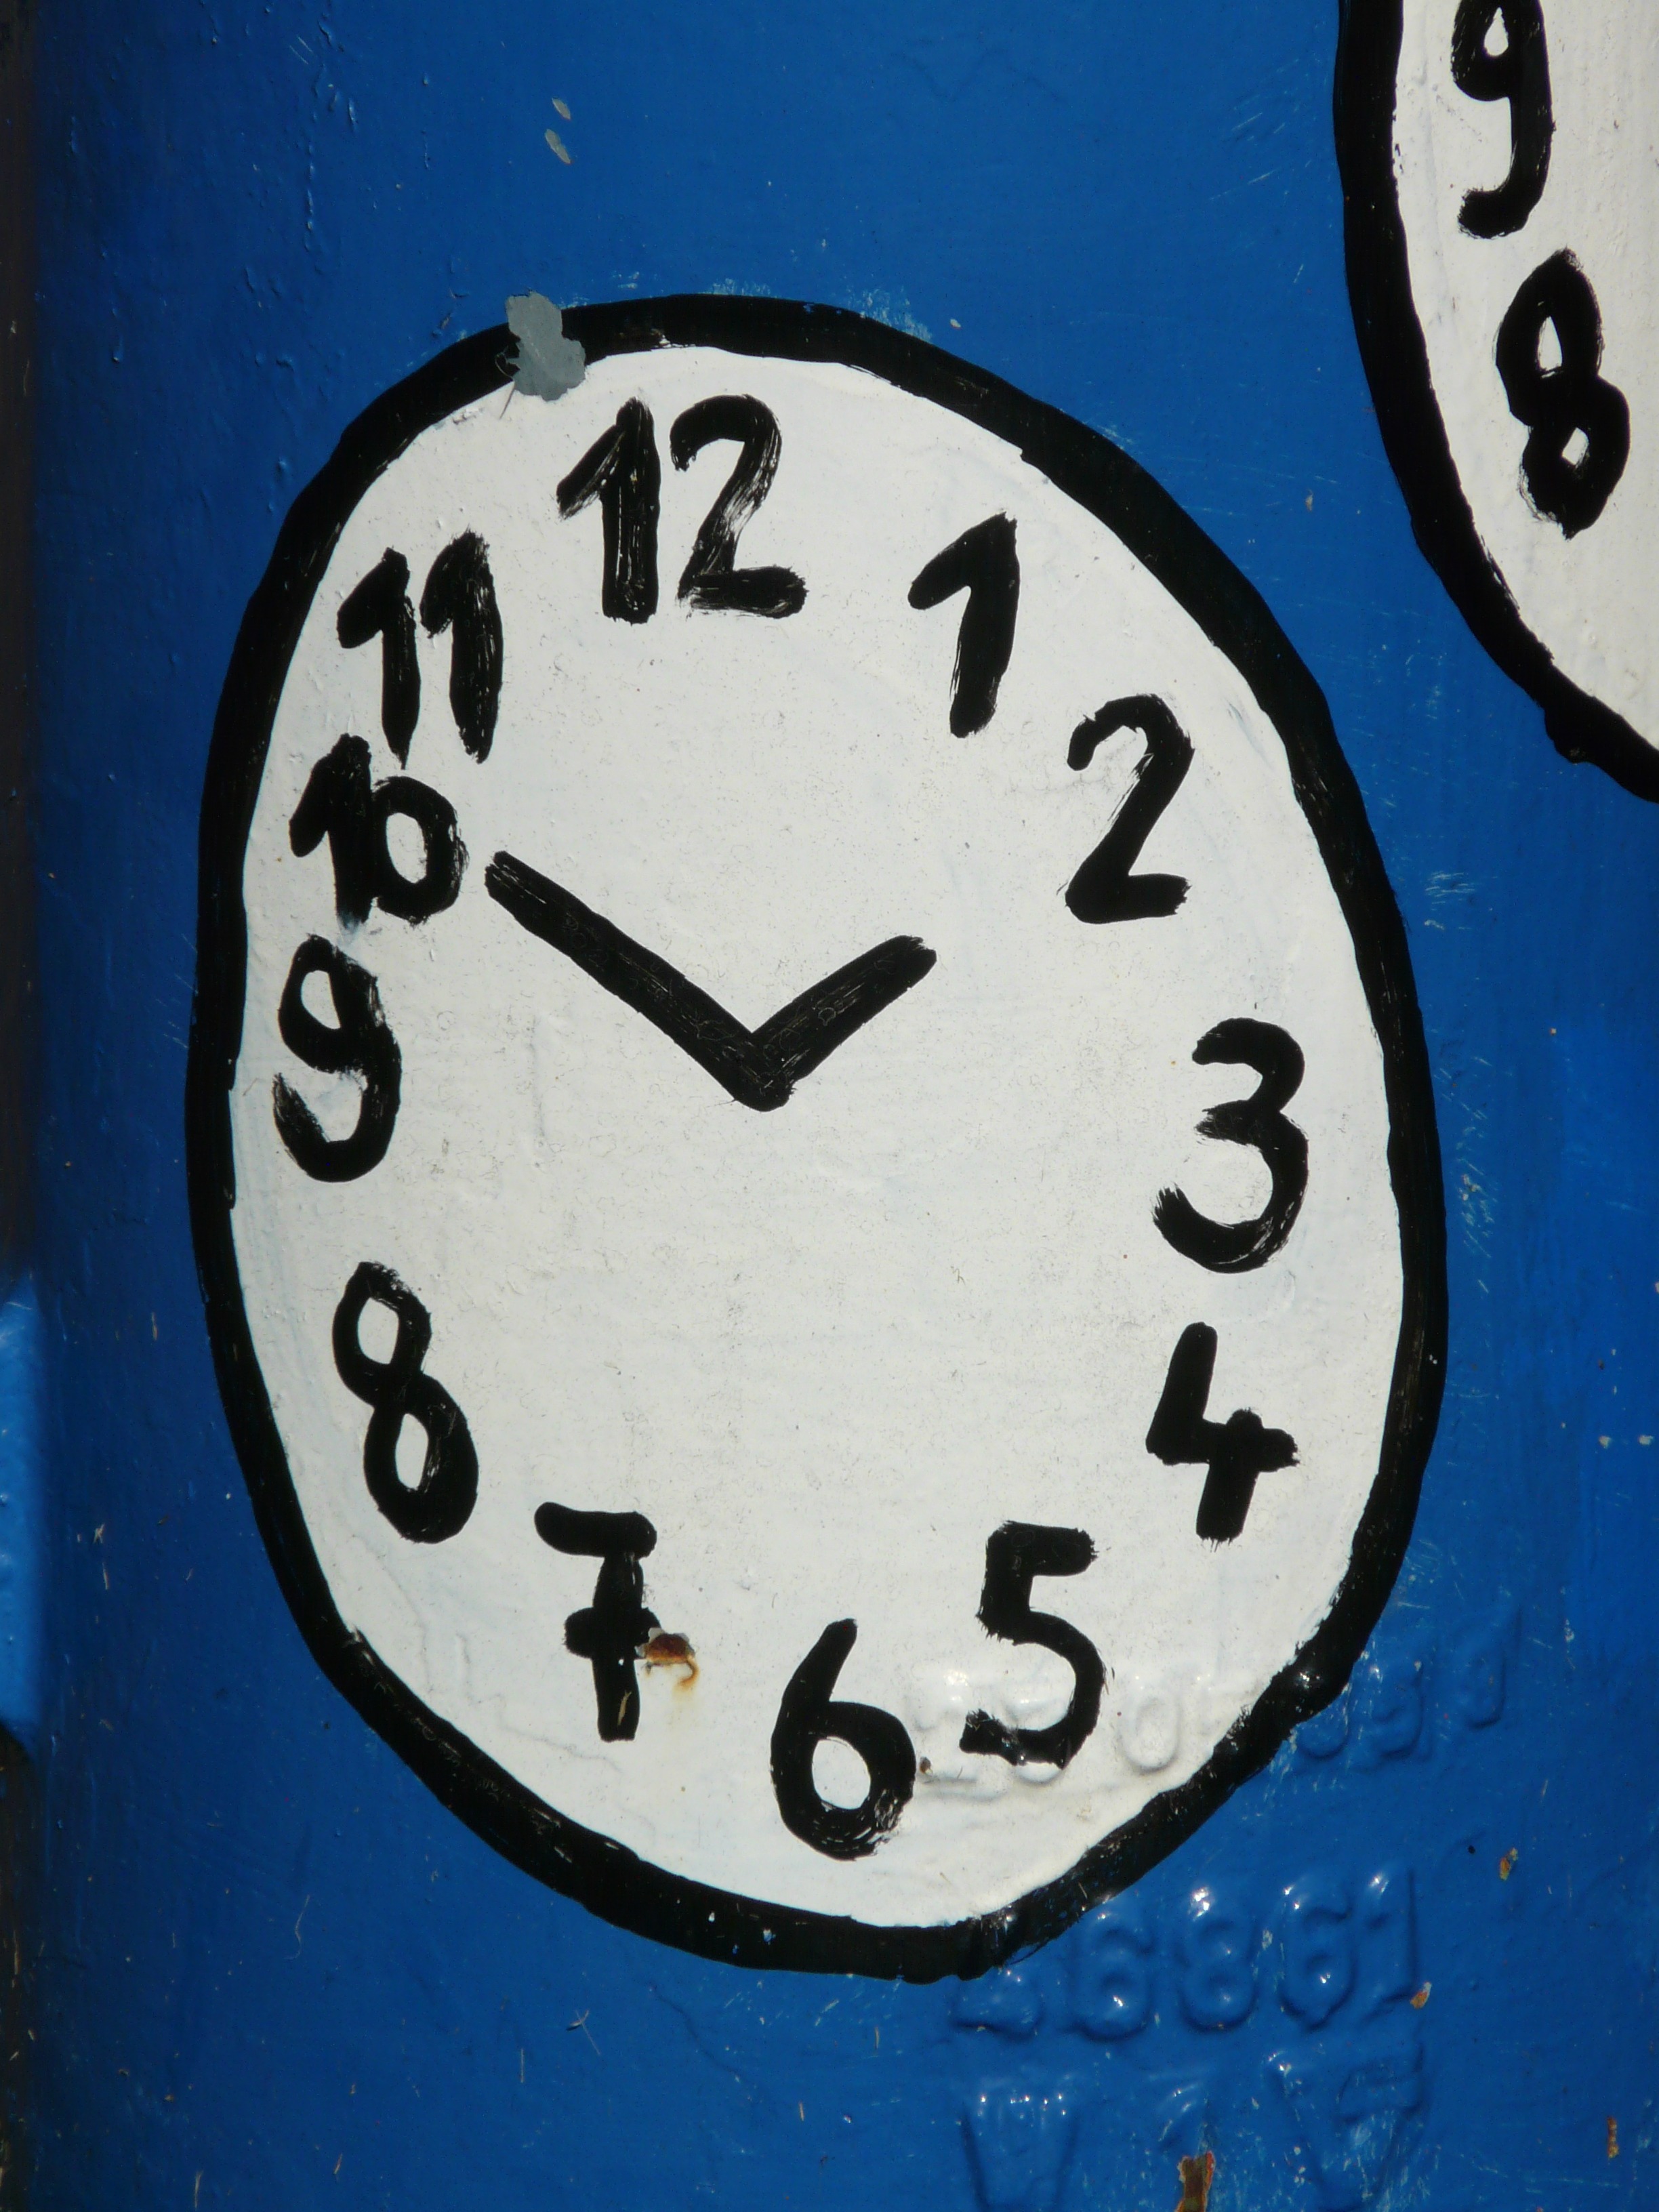
white, clock, number, sign, paint, blue, circle, clock face, font, art, painted, shape, pointer, time of